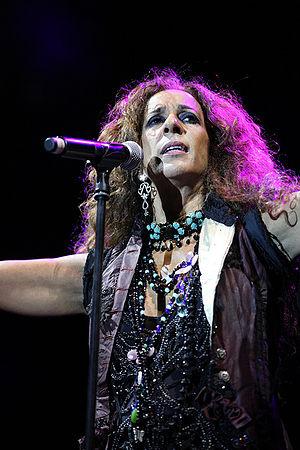
Rosario del Carmen González Flores est une chanteuse, compositrice et actrice espagnole d'origine gitane. Elle a notamment gagné le Grammy Latino du meilleur album vocal pop féminin en 2002 et 2004 avec Muchas Flores et De mil colores.
La voz est la version espagnole de l'émission musicale The Voice lancée en 2010 par John de Mol. Elle est diffusée depuis le 19 septembre 2012 sur la chaîne Telecinco.